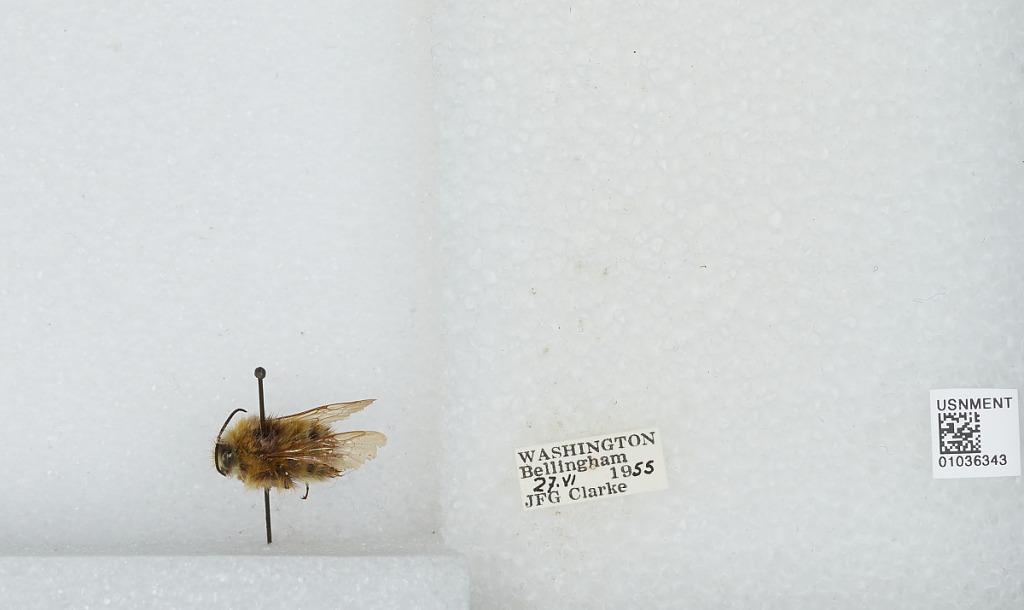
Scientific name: Bombus (Pyrobombus) sitkensis Nylander
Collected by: J. Clarke
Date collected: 1955-6-27
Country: United States
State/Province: Washington
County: Whatcom
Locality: Bellingham
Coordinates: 48.7503, -122.475